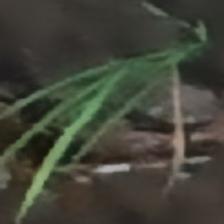
Label: single